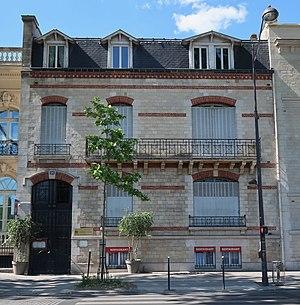
26 avenue de New-York (Paris, 16e)
Le Conservatoire Russe de Paris Serge-Rachmaninoff, ou Conservatoire Rachmaninoff, est une école de musique classique située à Paris.
L’avenue de New-York est le nom d'une voie publique située à Paris, dans le 16ᵉ arrondissement.